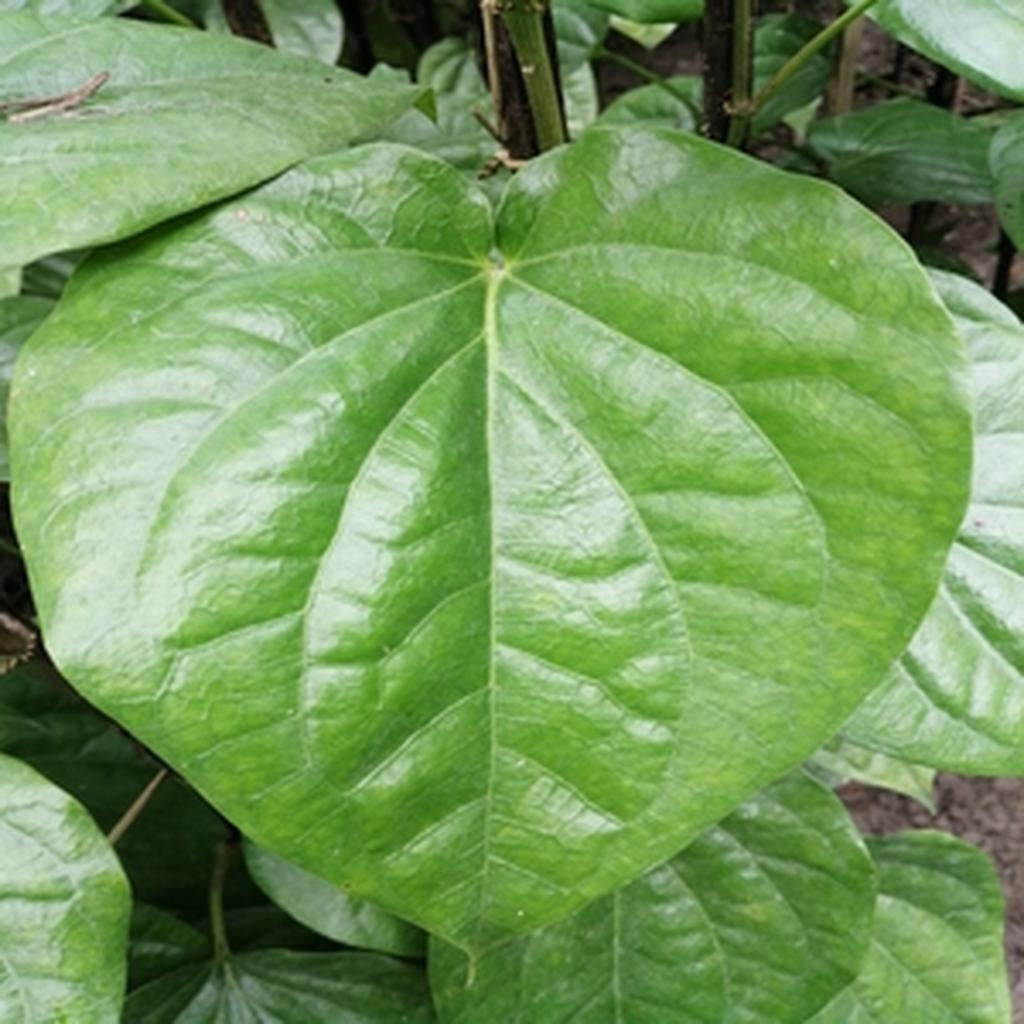
Label: Healthy_Leaf